Souplantation and Sweet Tomatoes

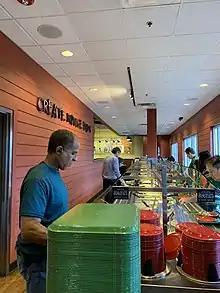
A Sweet Tomatoes in Kendall, Florida

Sweet Tomatoes, operating as Souplantation in Southern California, is a United States–based chain of all-you-can-eat buffet-style restaurants. The first location opened in 1978 in San Diego, California, where the company was headquartered. The company was incorporated as Garden Fresh Corp. in 1983. The company went public in 1995 but was taken private in 2004. The company, owned by Garden Fresh Restaurant Corporation, temporarily closed its 97 locations in March 2020 in response to government mandates related to the COVID-19 pandemic. On May 7, 2020, the closure was made permanent and the company filed for liquidation. However, one restaurant in Tucson, Arizona, reopened after one firm bought the assets of the company, with no word yet on whether other locations will be reopened.